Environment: real
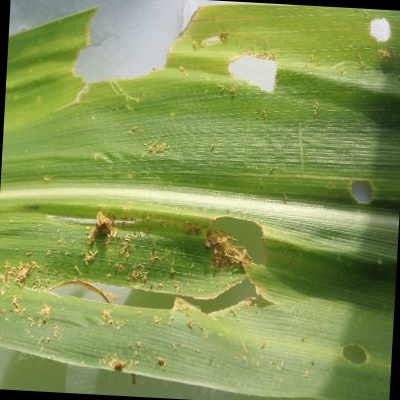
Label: fall_armyworm